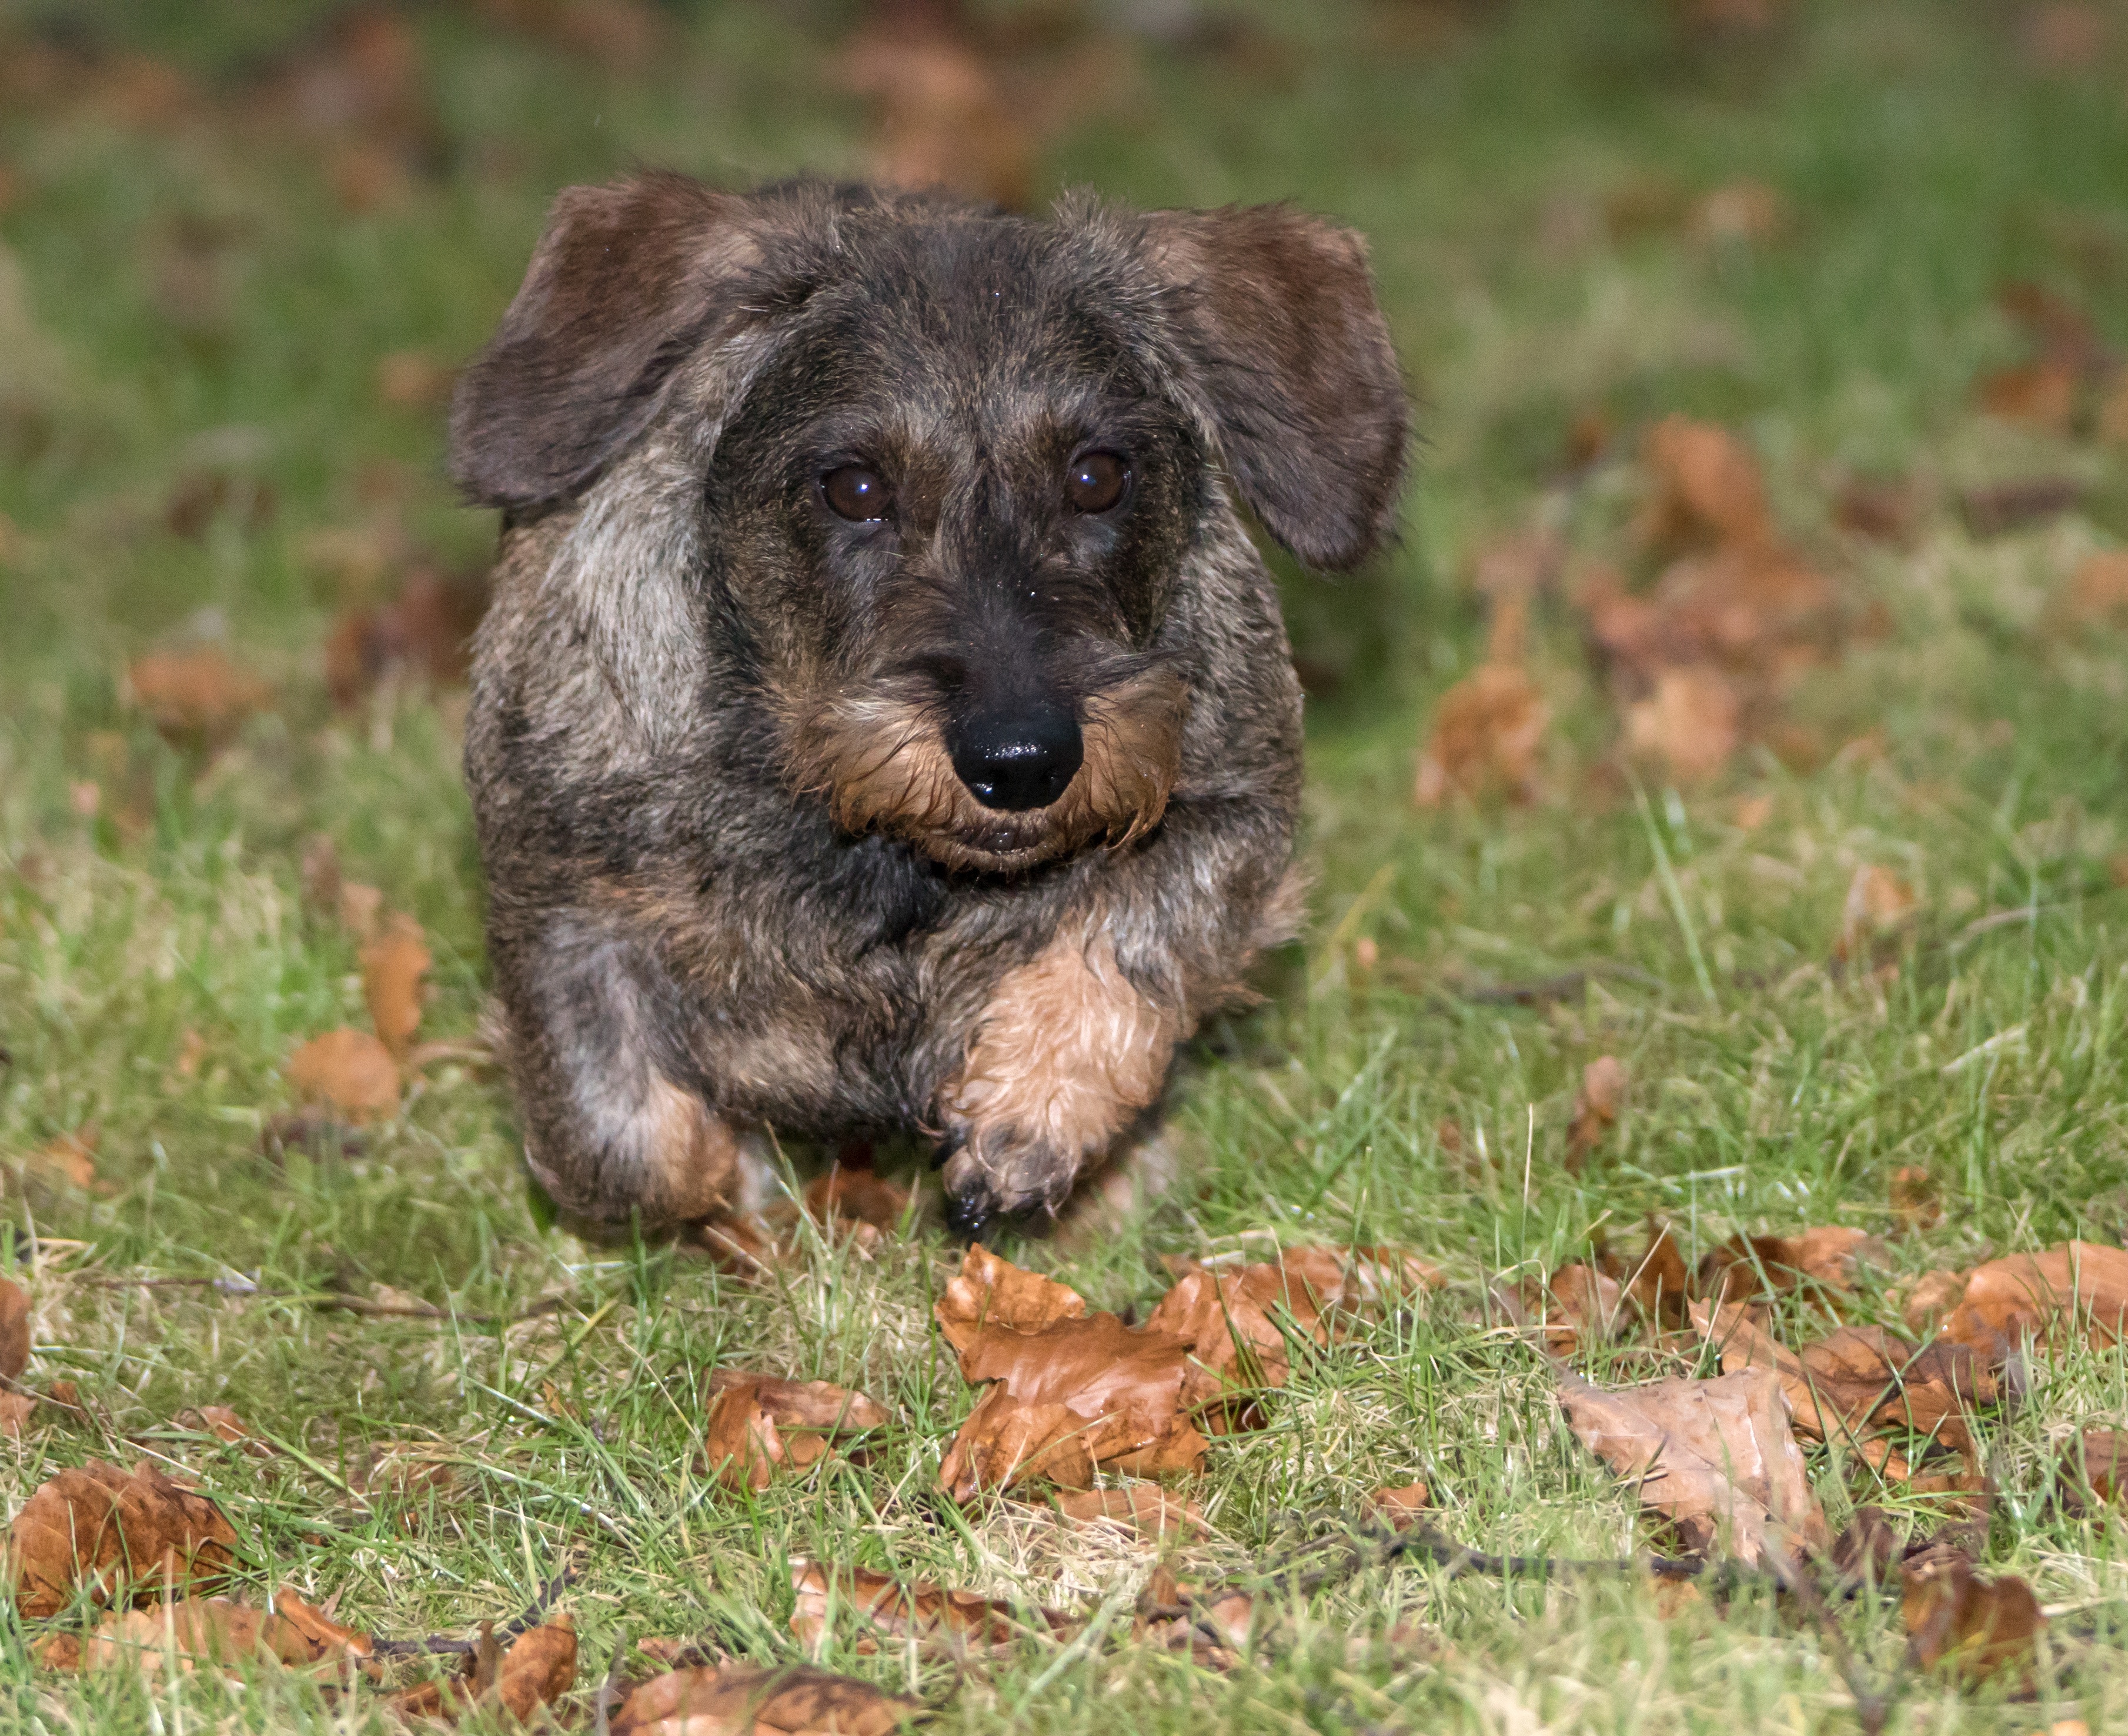
puppy, dog, mammal, vertebrate, dog breed, terrier, patterdale terrier, street dog, dog like mammal, carnivoran, dog crossbreeds